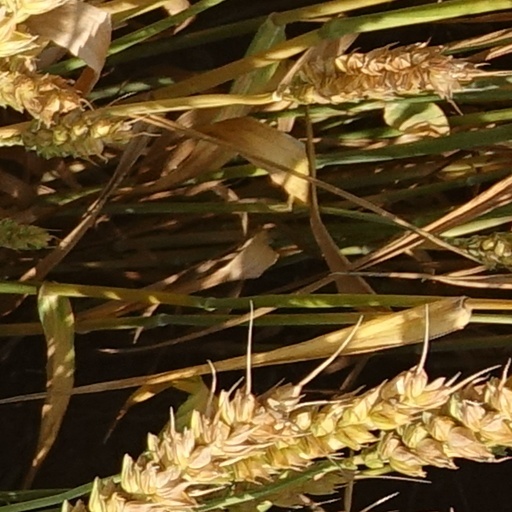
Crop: wheat